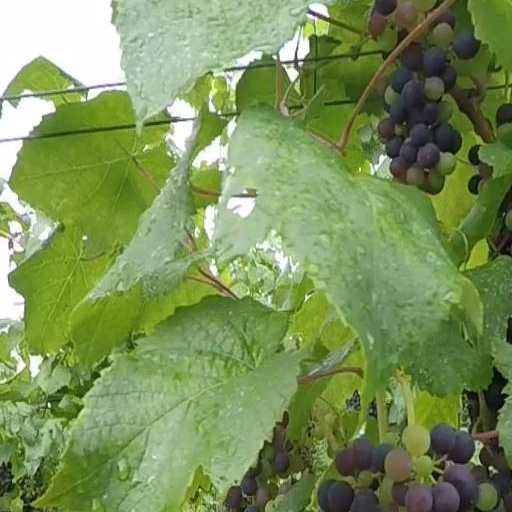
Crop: grape